Describe the emotion expressed in this image:  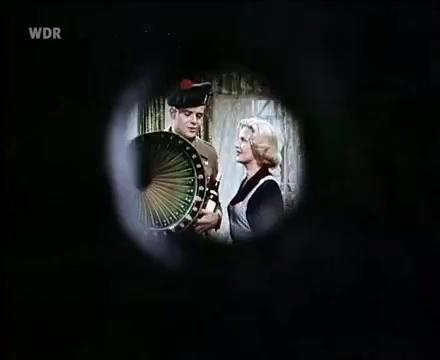
This person displays Fear, valence and arousal with high intensity.